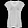
Label: T - shirt / top